40th government of Turkey

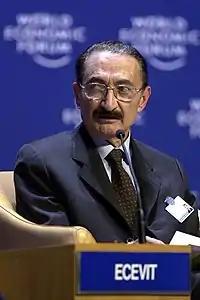
Bülent Ecevit

The 40th government of Turkey (21 June 1977 – 21 July 1977) was a short term (one month) government that governed Turkey in 1977. It was a minority government of Republican People's Party (CHP) led by Bülent Ecevit.